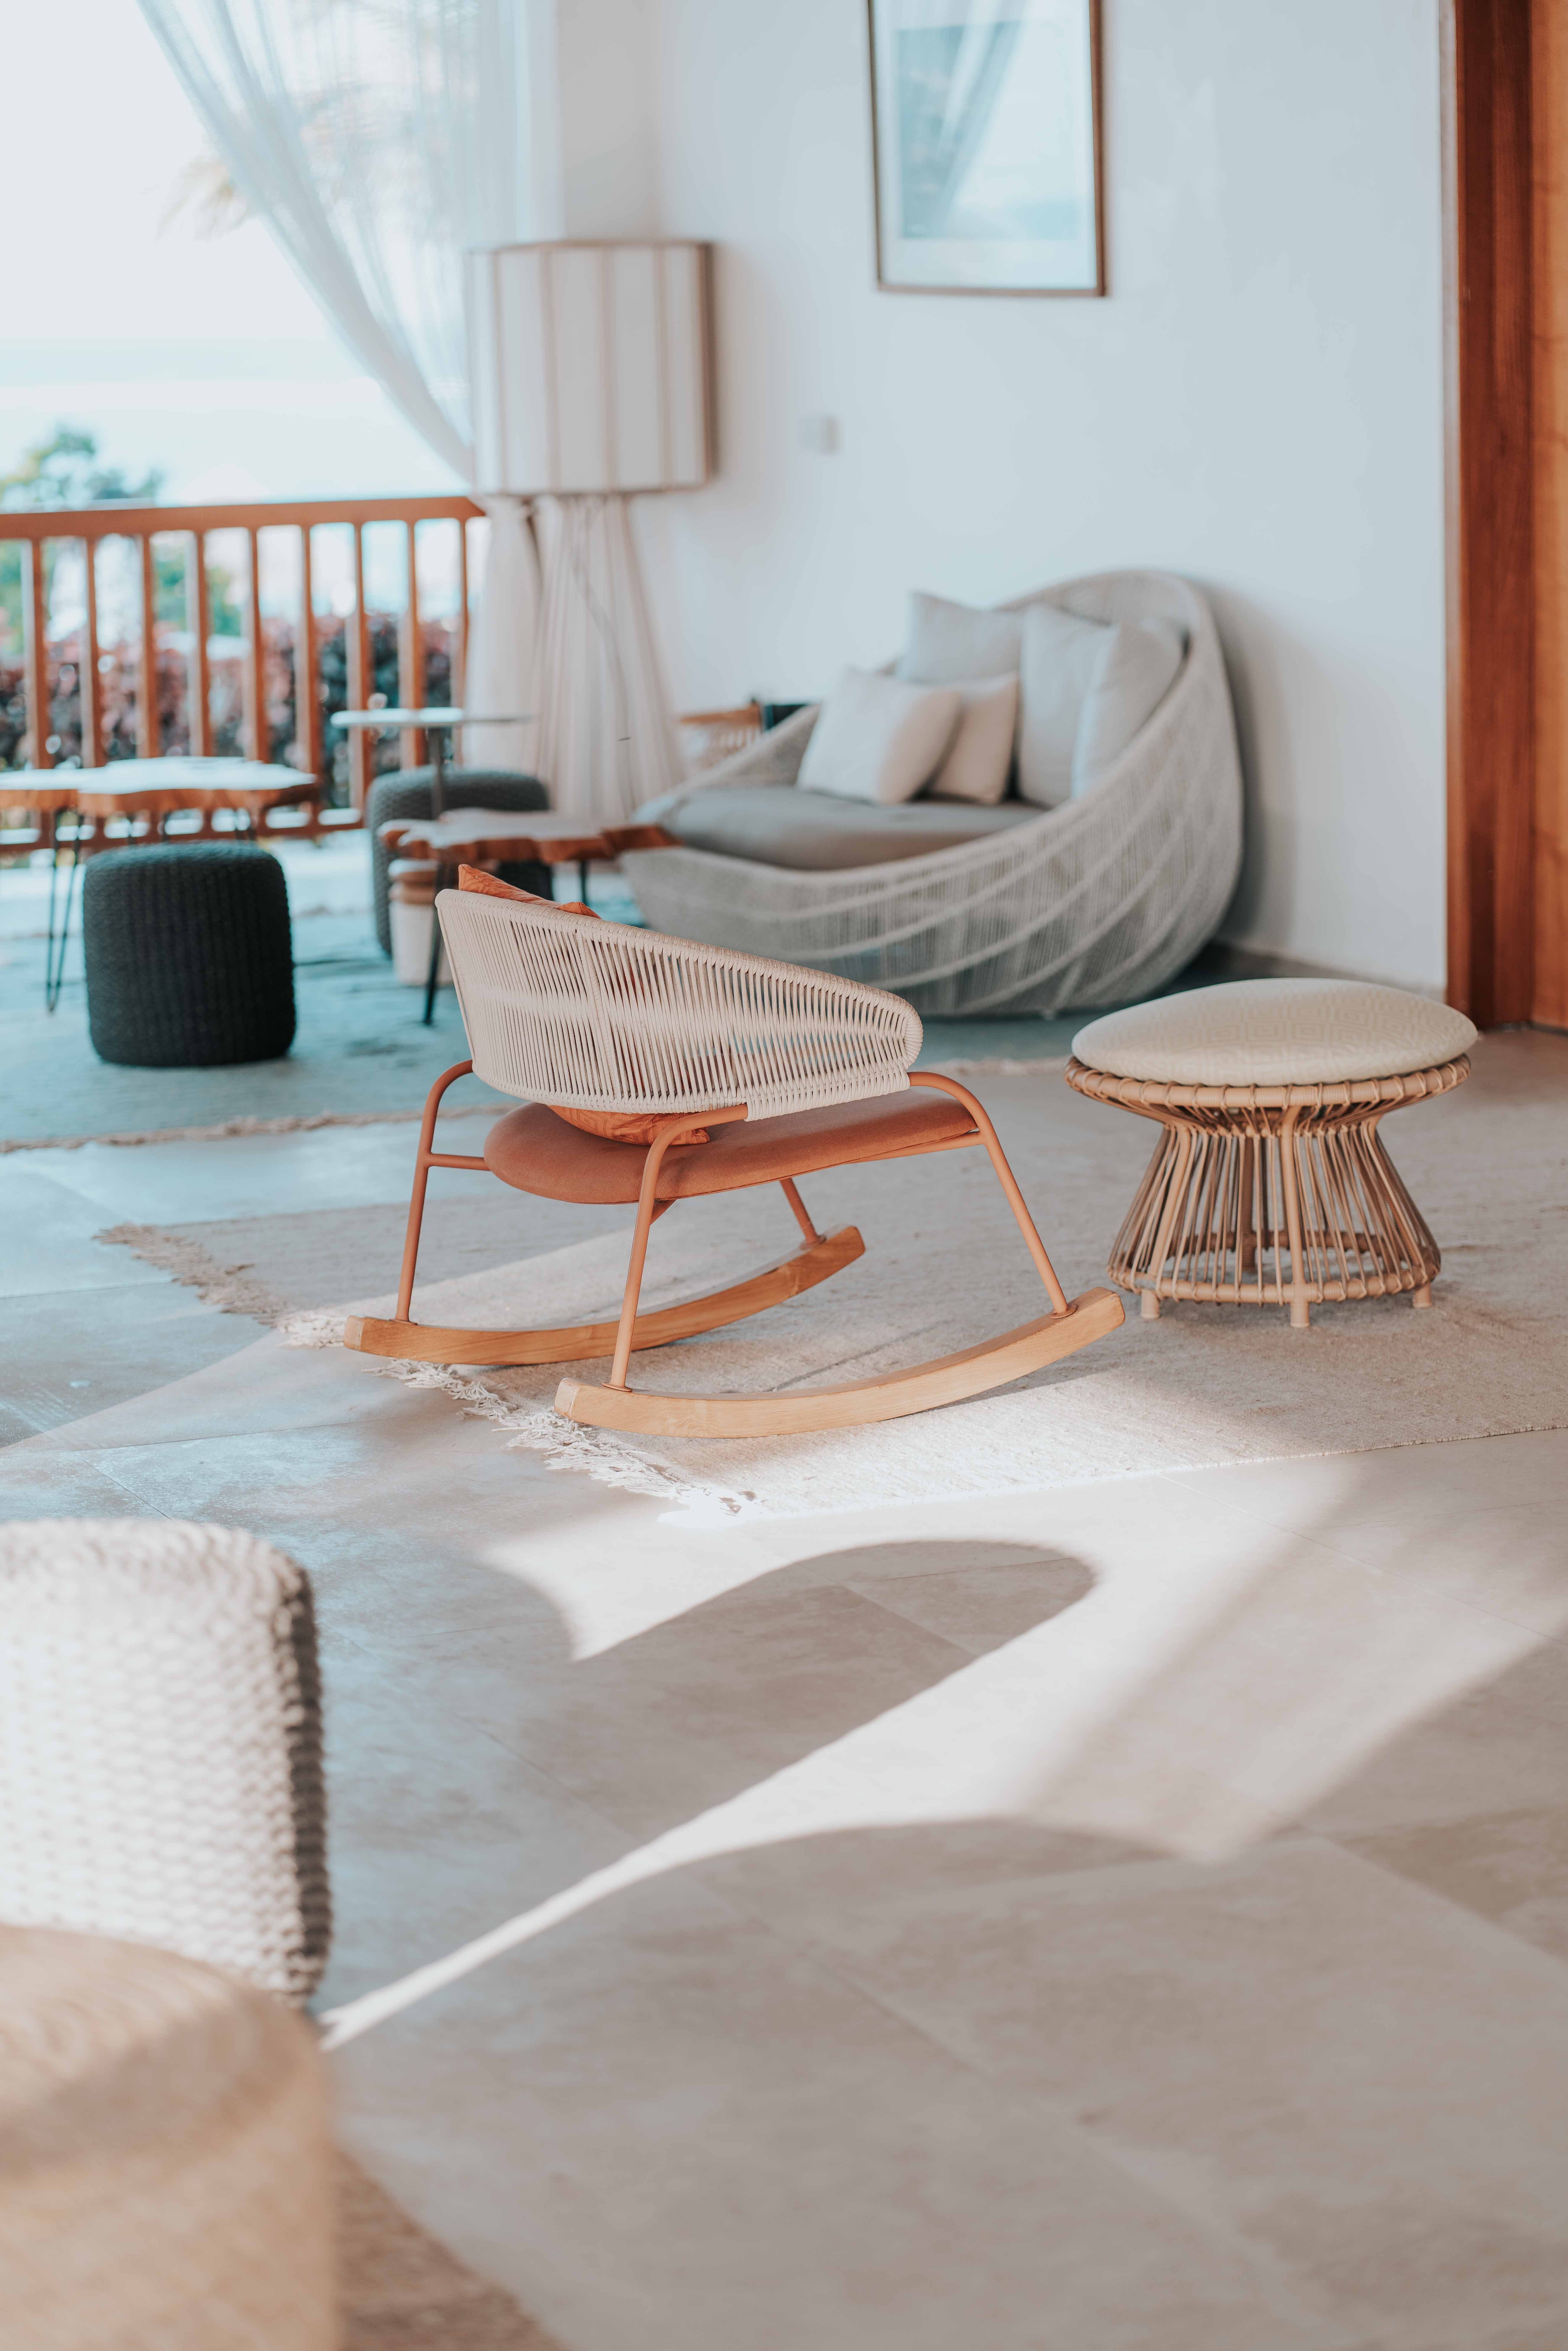
natural, furniture, wood, chair, interior design, orange, flooring, comfort, grey, floor, tile flooring, living room, wall, hardwood, real estate, couch, laminate flooring, brick, armrest, wood flooring, room, ceiling, carpet, home, event, hall, plywood, apartment, concrete, building, tile, city, outdoor furniture, daylighting, road surface, leisure, wood stain, peach, automotive design, lobby, picture frame